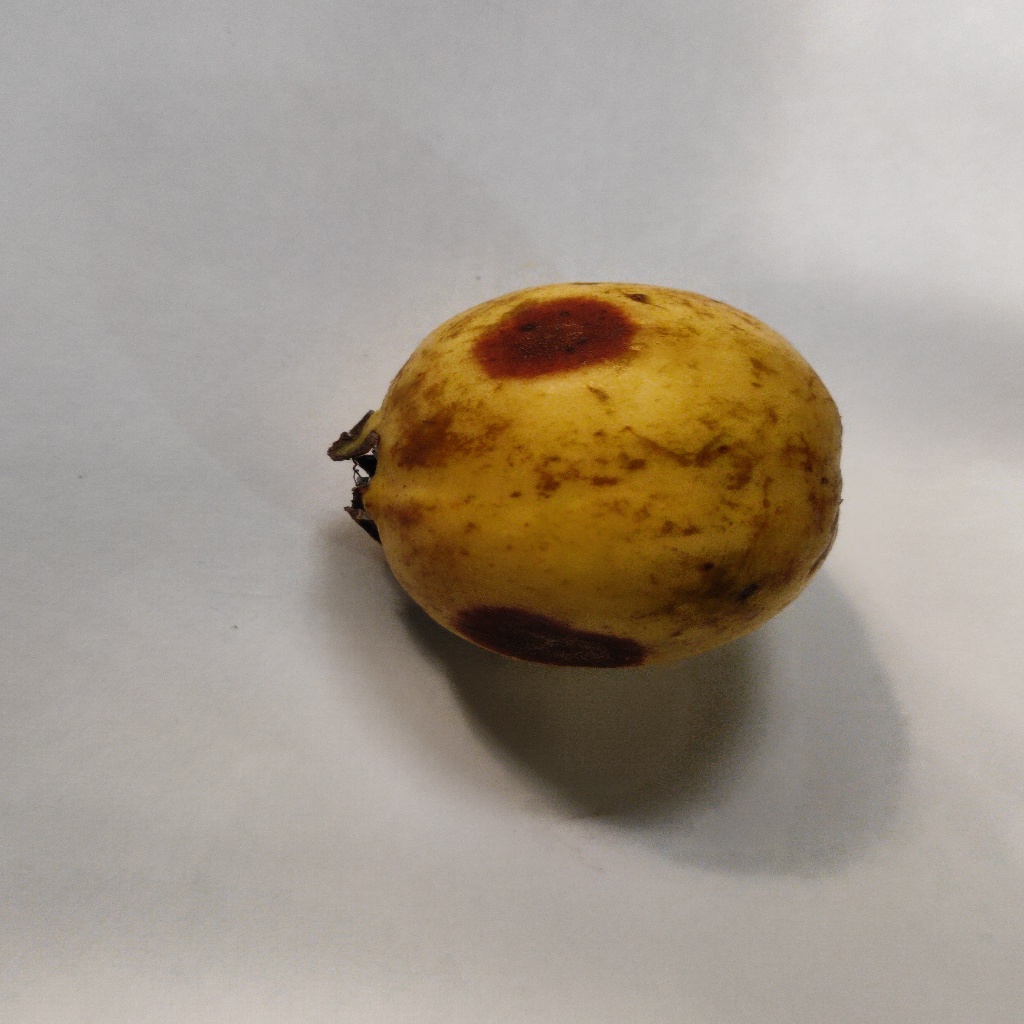
Crop: guava
Quality class: Defect